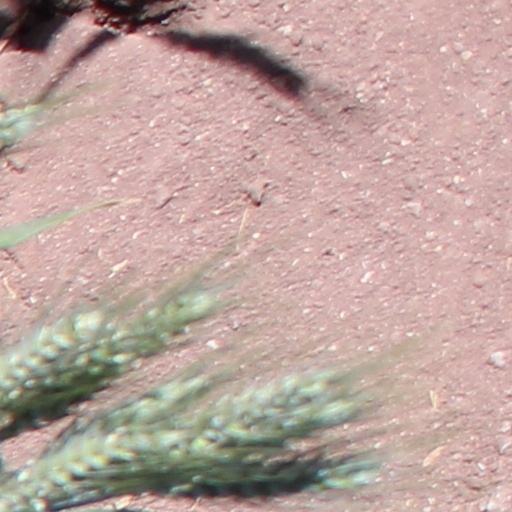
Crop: wheat